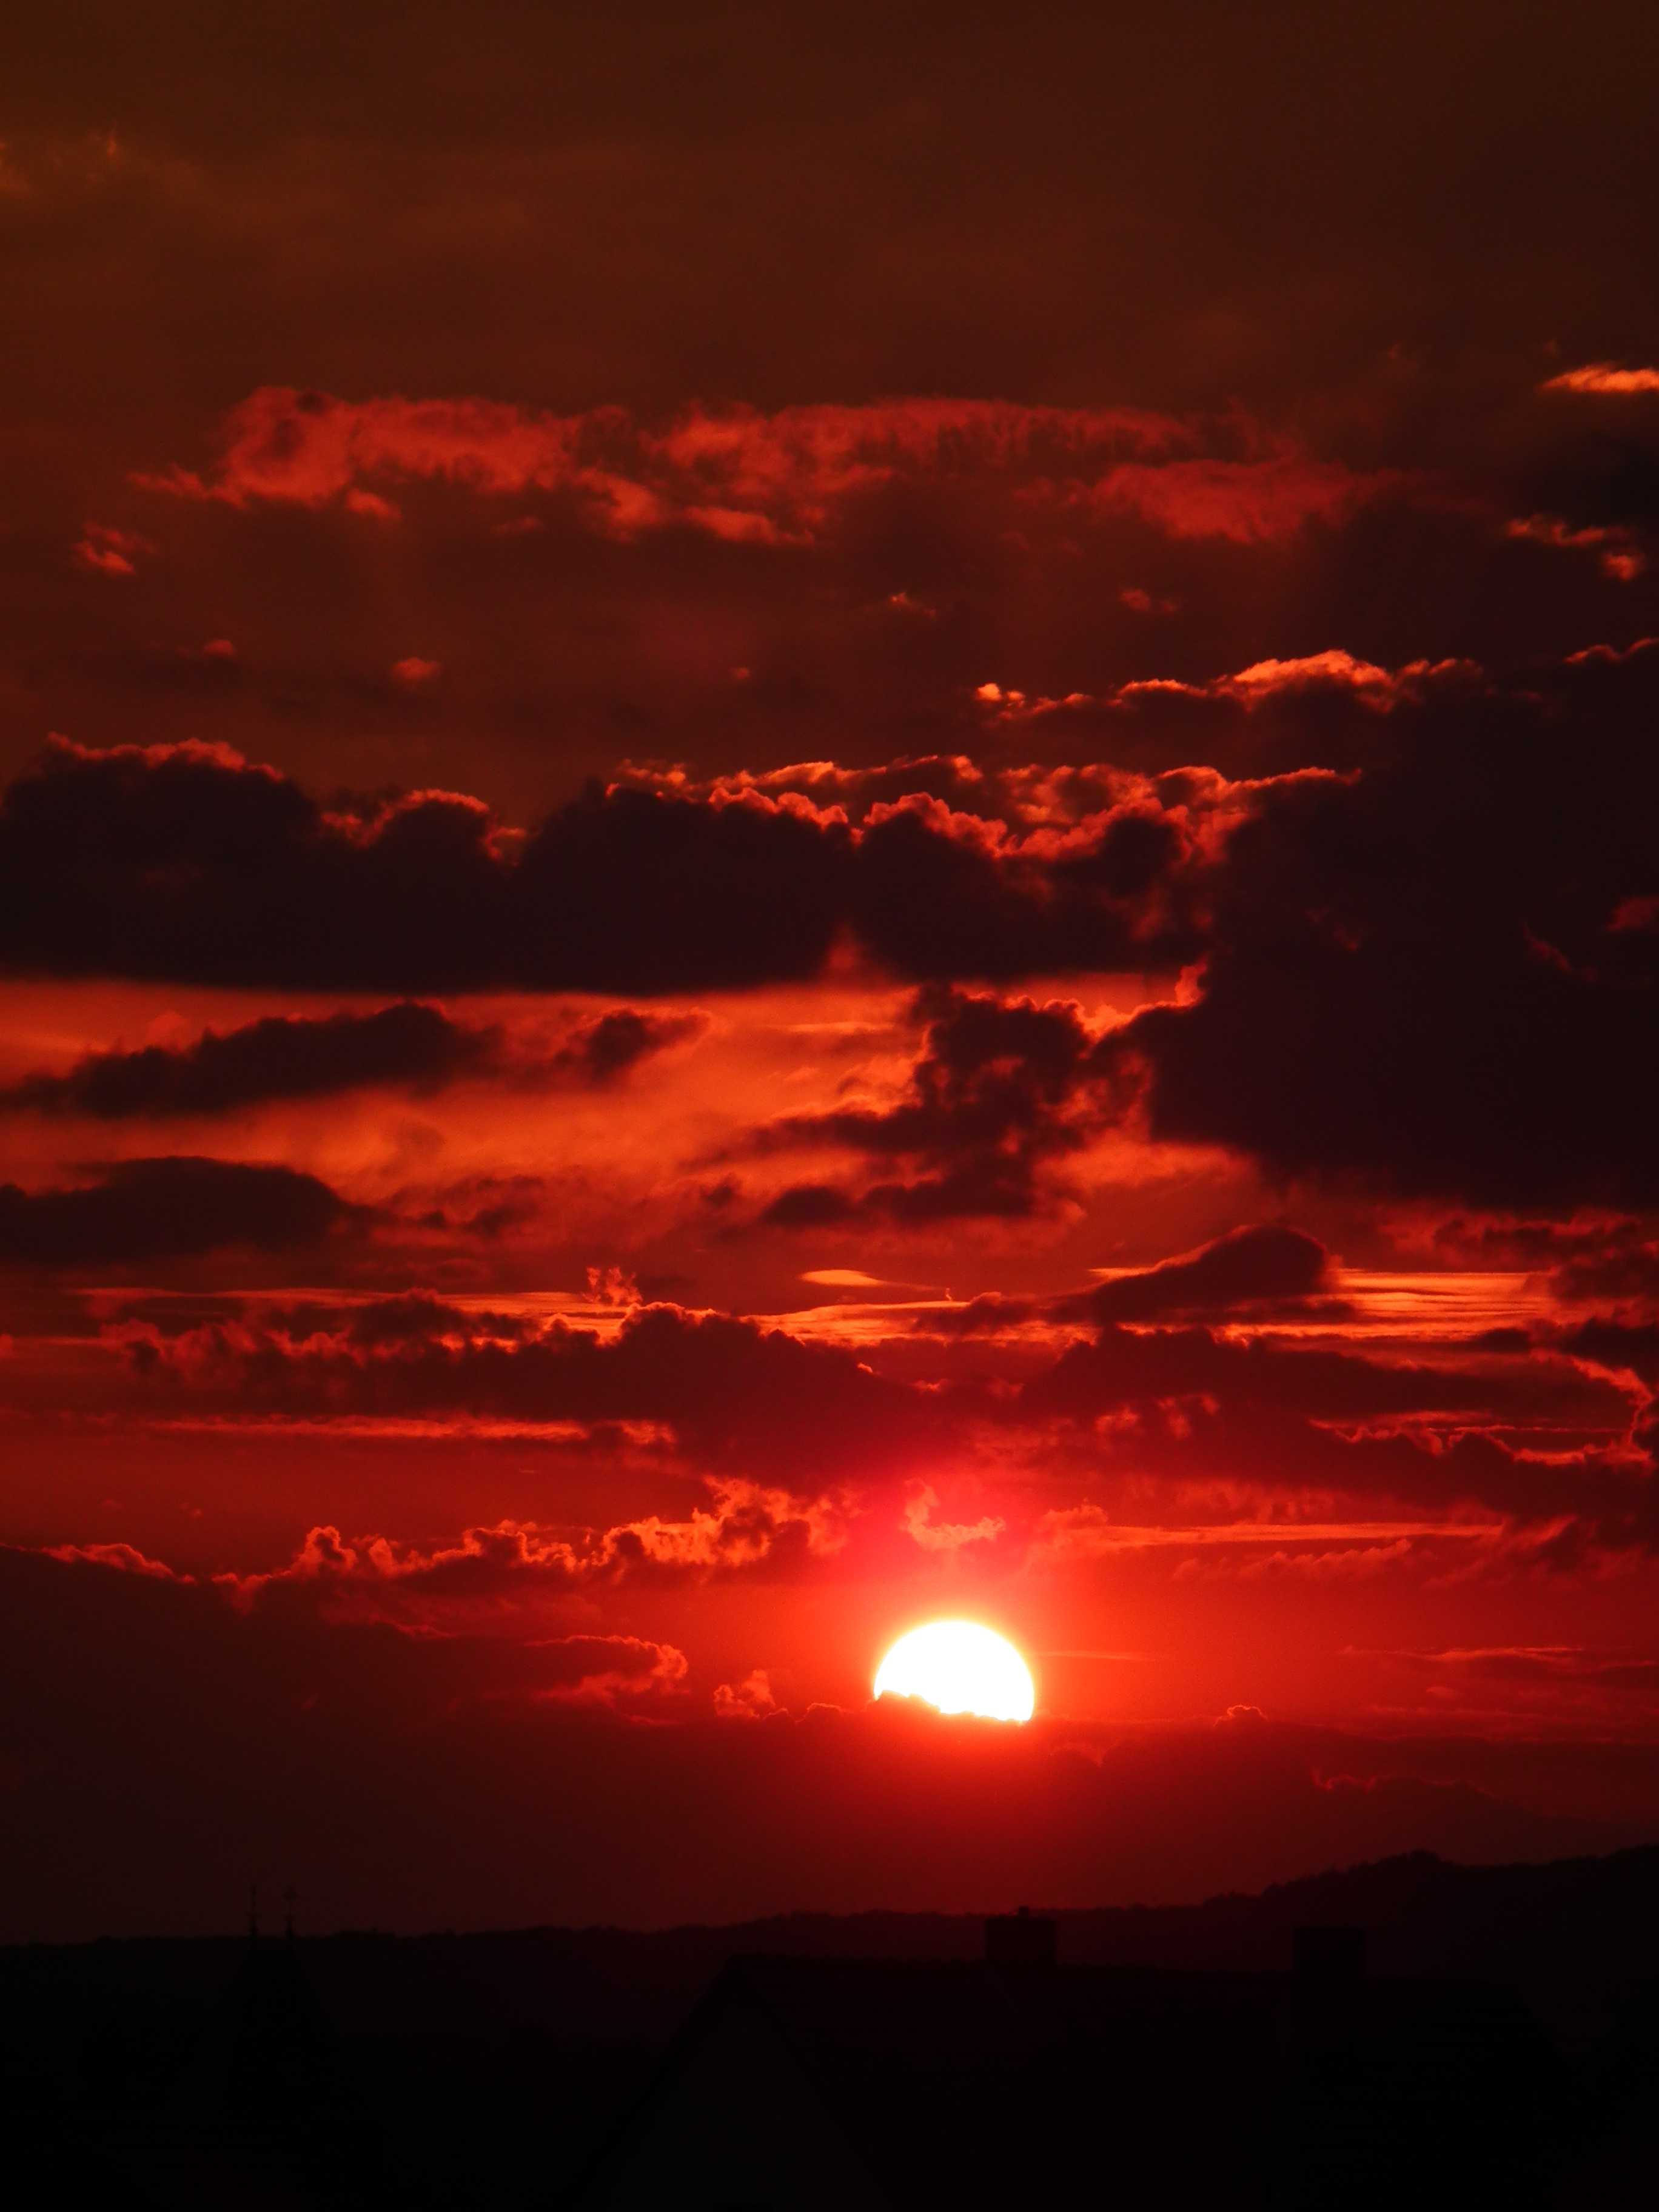
horizon, cloud, sky, sun, sunrise, sunset, dawn, atmosphere, dusk, evening, red, clouds, afterglow, red sky at morning